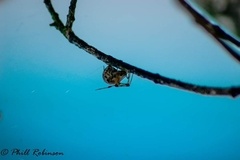
Species: Parasteatoda_tepidariorum